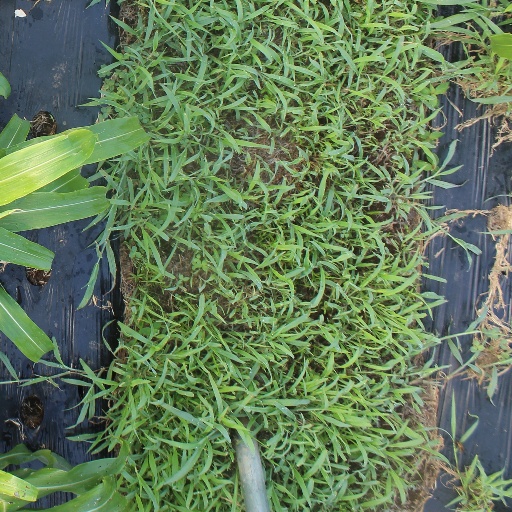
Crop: sorghum